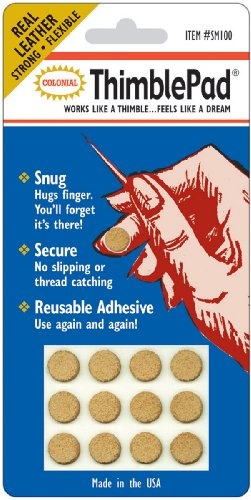
Podkladka Colorbok Sm100 Thimble Pad, 12 sztuk w opakowaniu
Works like a thimble, feels like a dream! Reusable self-adhesive leather pad sticks to your fingertip and is tough enough to handle the heaviest stitching projects. Its lightweight construction gives you more needle control, so even the finest and most delicate stitching is a pleasure.
Brand: Brewer Sewing
Category: Arts & Entertainment > Hobbies & Creative Arts > Arts & Crafts > Art & Crafting Tools > Thimbles & Sewing Palms